Cardiff city centre

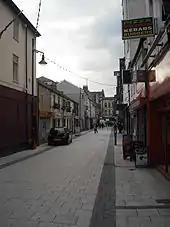
Caroline Street looking south

Churchill Way runs parallel to the west of Station Terrace (Cardiff Queen Street station) and joins Queen Street in the north and Bute Terrace in the south. The Capitol Centre is on the corner with Queen Street. Further along this road are office and modern apartment developments. The Cardiff office of the Driving Standards Agency, former British Gas offices in Helmont House (now a Premier Inn), and an Ibis Hotel are located on this street. The Cardiff office of the DSA subsequently closed.